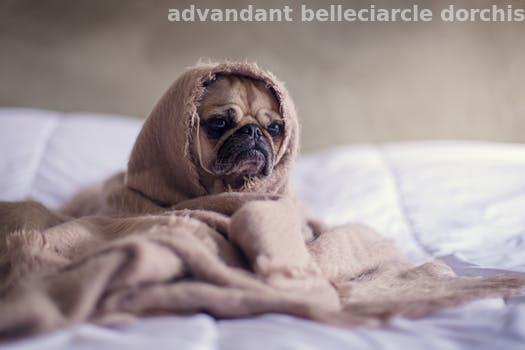
Label: Watermark